Arthur Raley

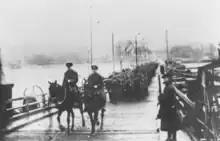
Capt. A Raley (left) leading the Royal Newfoundland Regiment across the Rhine into Germany, December 1918

Raley was wounded at Monchy-le-Preux during the Battle of Arras in April 1917 after which he returned to England to convalesce. On 23 May 1917, he was attached to the Depot, Ayr, and rejoined his regiment on 26 January 1918.